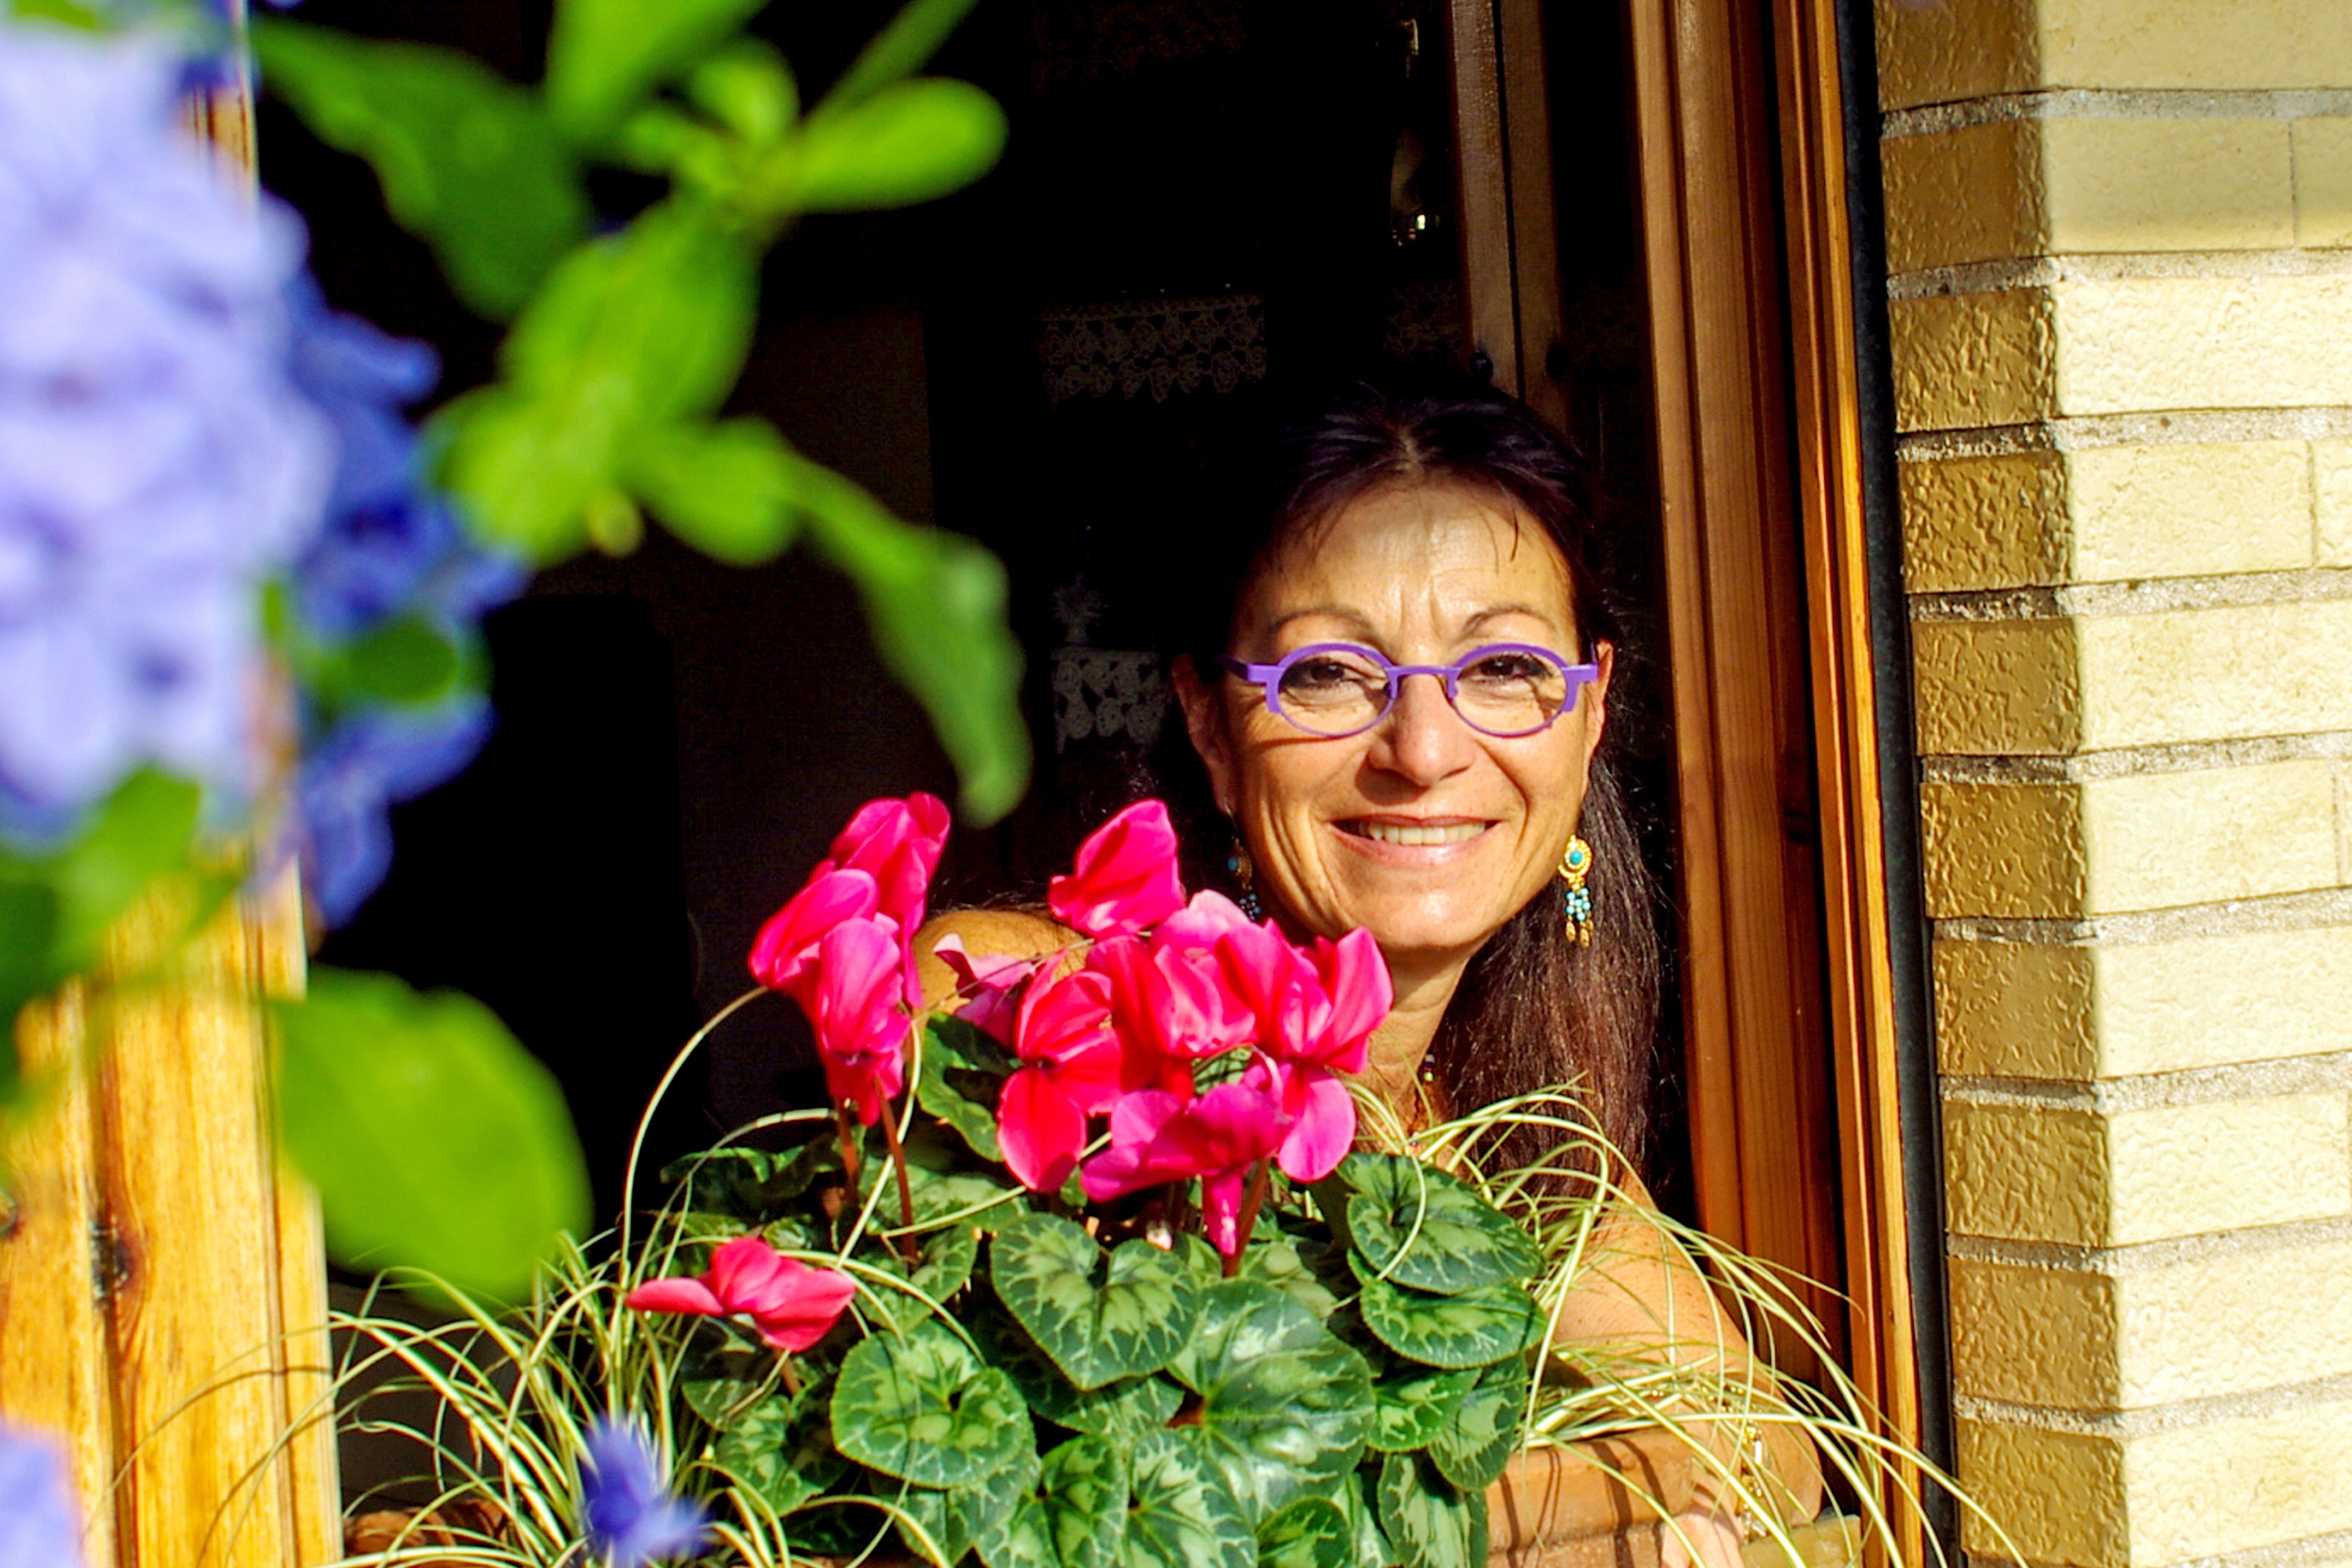
person, plant, woman, flower, spring, color, smiling, grandma, serenity, floristry, floral design, flower arranging, sexagenarian